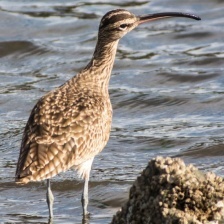
Species: WHIMBREL
Scientific name: NUMENIUS PHAEOPUS